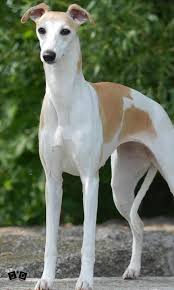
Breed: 234-n000065-whippet